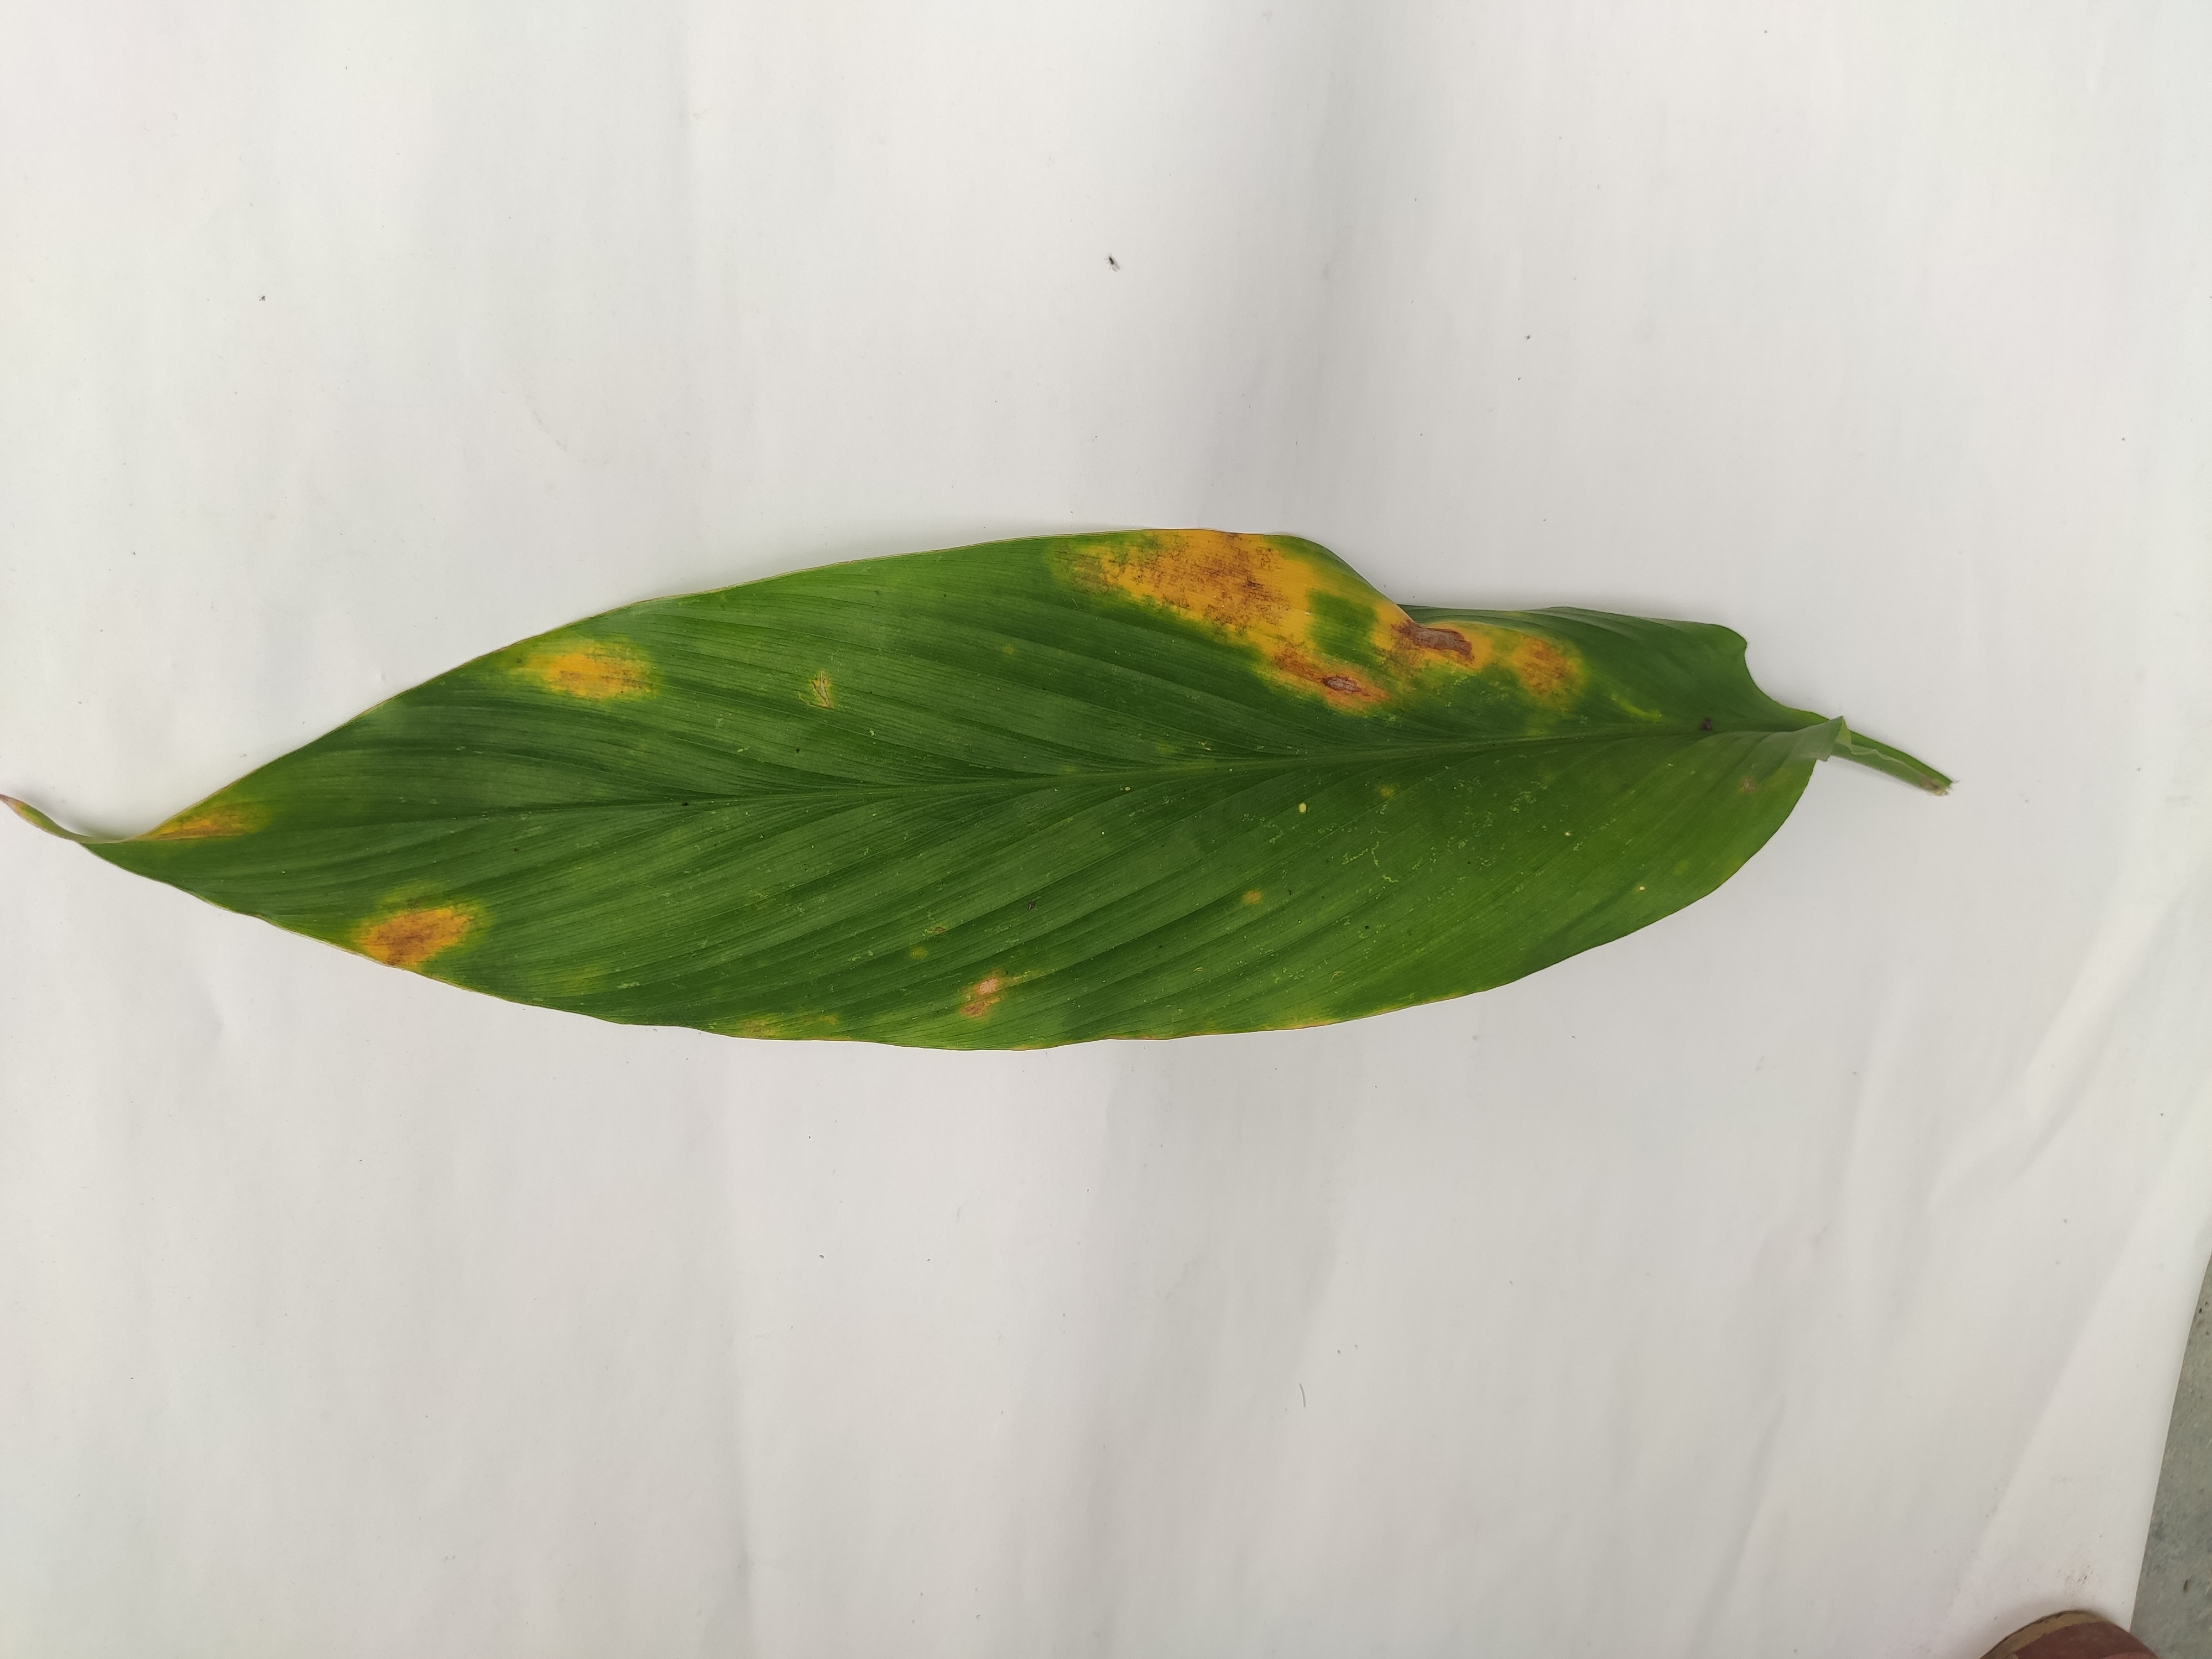
Label: Leaf_Spot